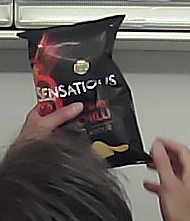
Product: lays_chill